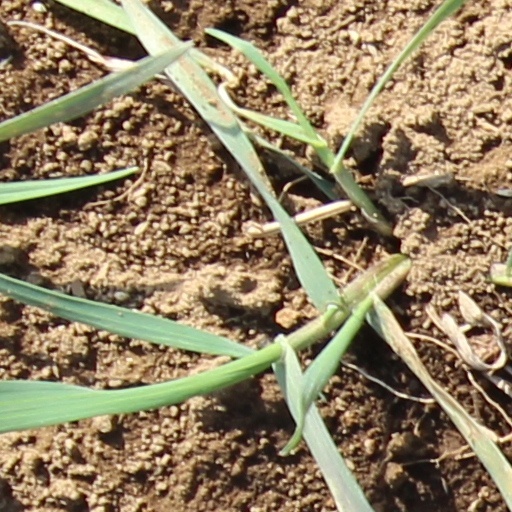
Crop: wheat